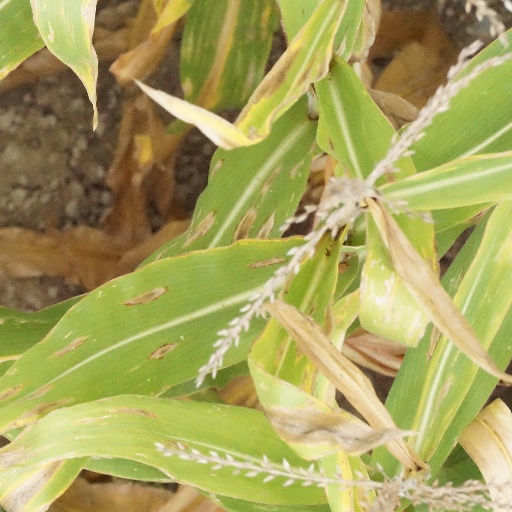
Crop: maize; corn